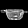
Label: Bag